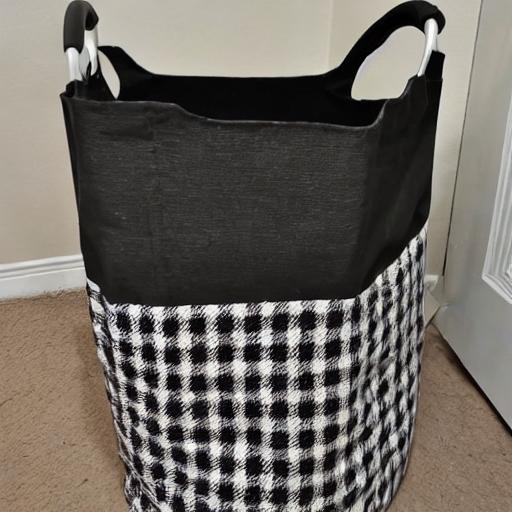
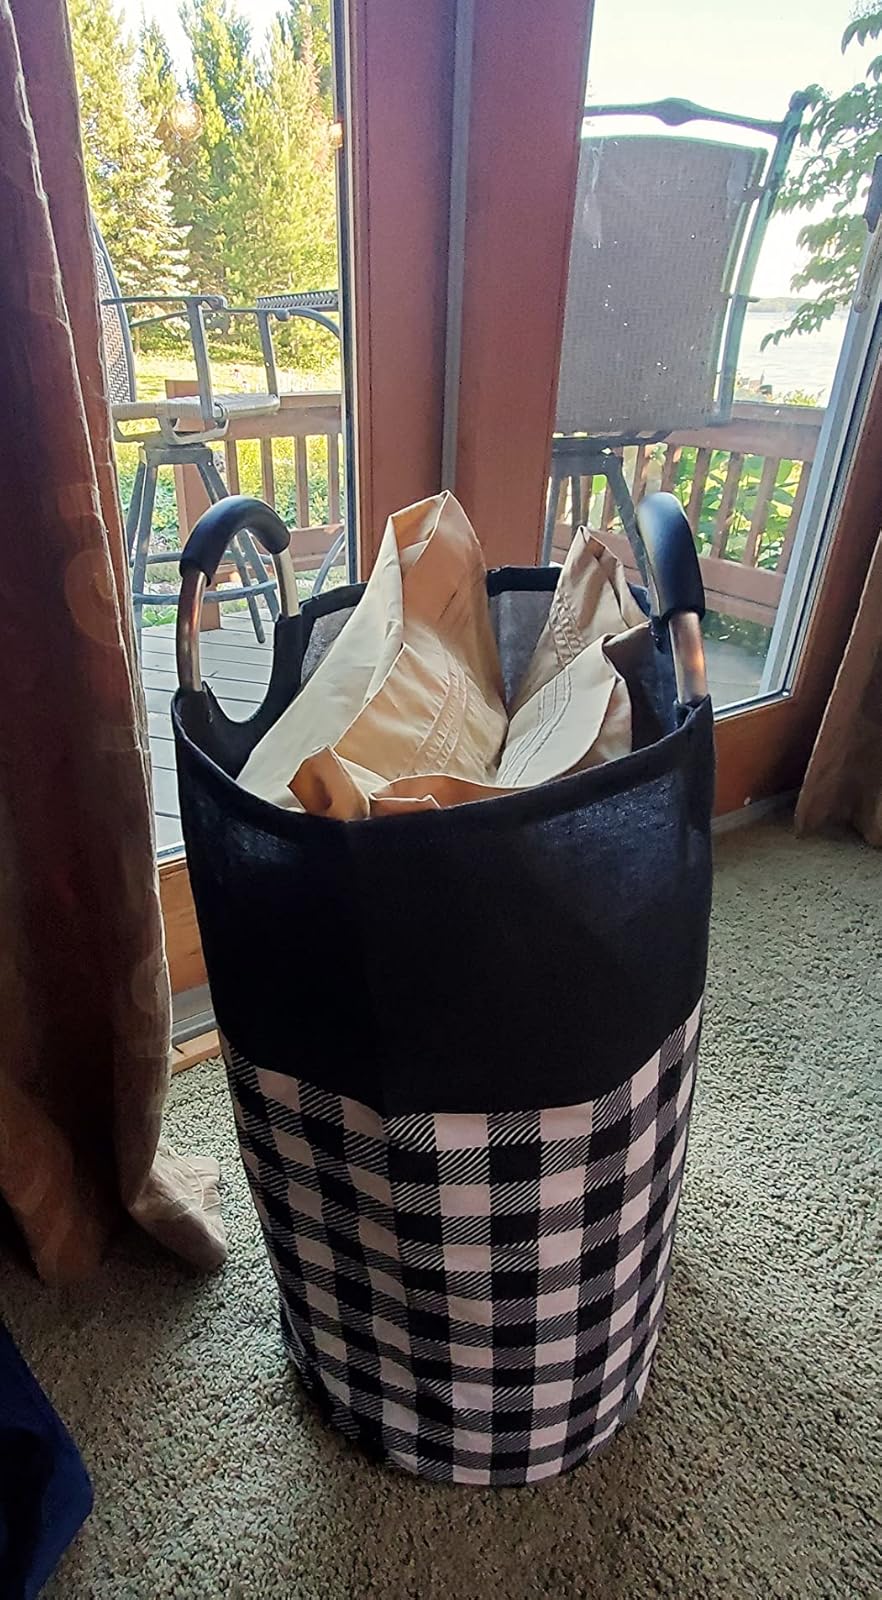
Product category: items_hamper
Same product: no